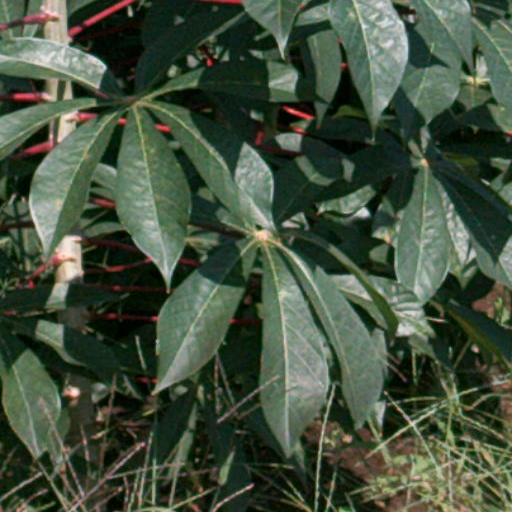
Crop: cassava